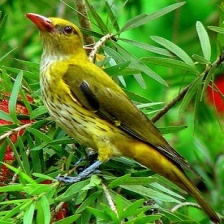
Species: EURASIAN GOLDEN ORIOLE
Scientific name: ORIOLUS ORIOLUS